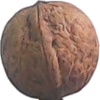
Label: walnut